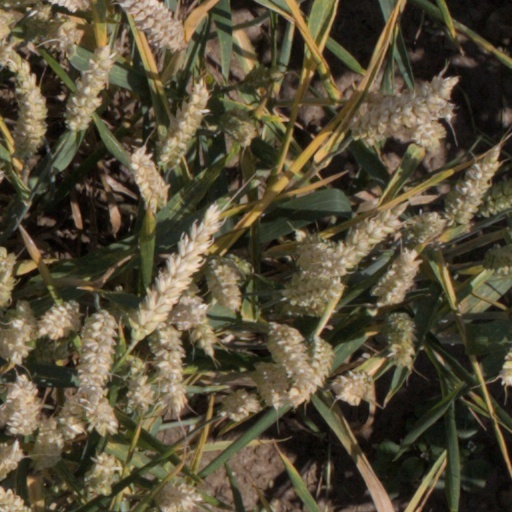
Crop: wheat